IPod Classic

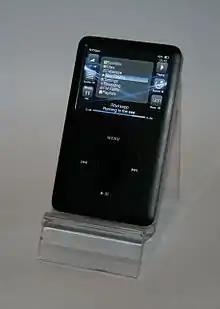
iPod Classic (6th gen) with Rockbox firmware

During a special iPod marketing event on September 5, 2007, Steve Jobs introduced the sixth-generation iPod and the suffix "Classic", which distinguished it from the new iPod Touch based on the design of the iPhone. Featuring slightly thinner bodies, the sixth-generation iPod also had dramatically improved battery life, claiming up to 36 hours of music playback and 6 hours of video playback. The iPod Classic has a 2.5" backlit display at a resolution of 320×240. The front plate was made of anodized aluminium instead of polycarbonate plastic, and "Signature iPod White" was replaced by silver. The sixth-generation iPod also introduced a completely overhauled user interface, incorporating more graphics and Cover Flow. The iPod Classic was offered in an 80 GB model for MSRP and a 160 GB model for MSRP ; this capacity distinguished it from the iPod Touch, which was limited to 32 GB.